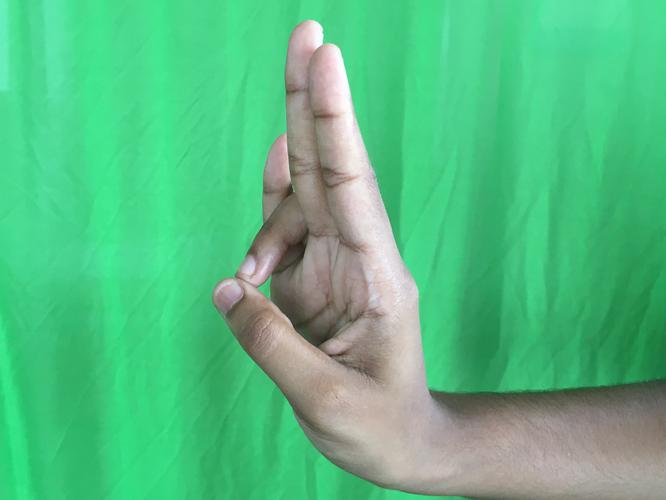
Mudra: Mayura
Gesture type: single_hand